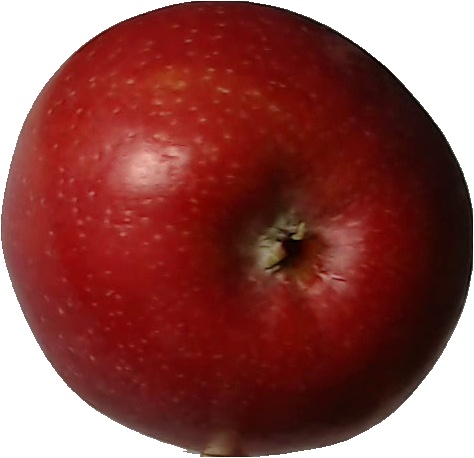
Label: apple_braeburn_1